Østbirk Church

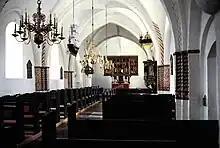
Nave

The oldest part of the church is believed to have been built around the year 1200. Its nave was built in a romanesque style out of rough fieldstone and travertine, and does not have a clear plinth. The tower and the southern wing of the choir were built in the late gothic era.